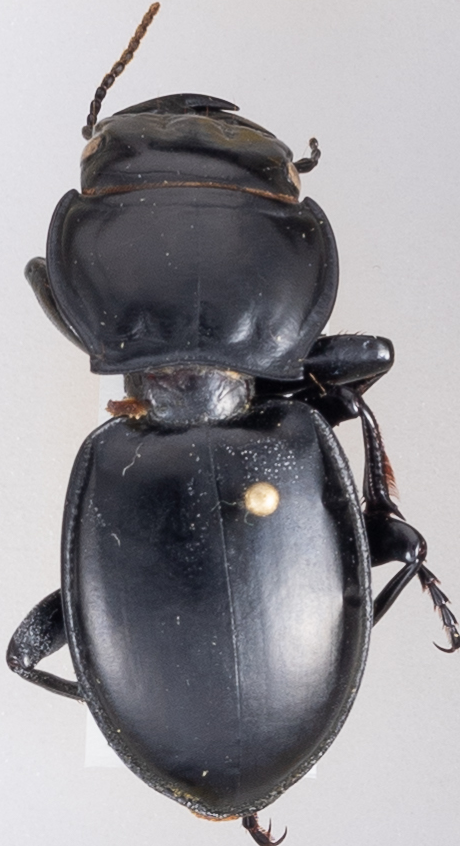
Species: Pasimachus californicus
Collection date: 2015-08-17
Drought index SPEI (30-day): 0.318
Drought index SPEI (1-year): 0.454
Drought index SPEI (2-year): -0.27